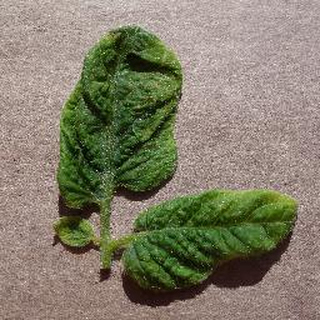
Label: tomato_yellow_leaf_curl_virus